Describe the emotion expressed in this image:  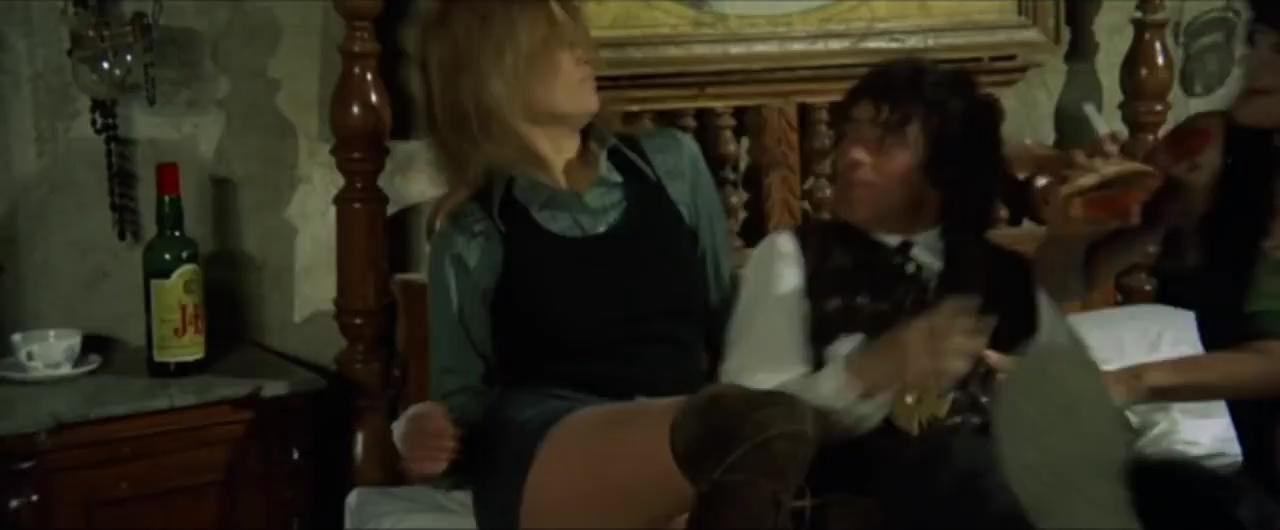
This person displays Pain, valence and arousal with low intensity.